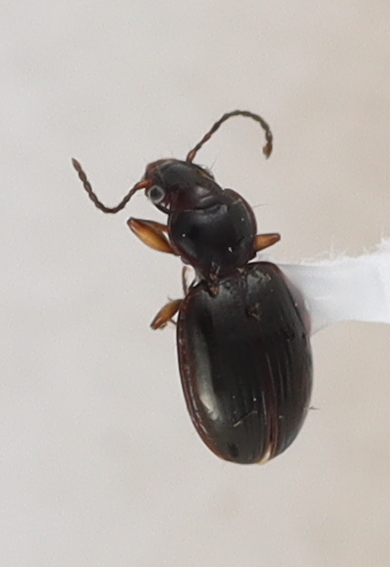
Scientific name: Mecyclothorax konanus
Plot: 14
Trap: S
Collected: 20240828